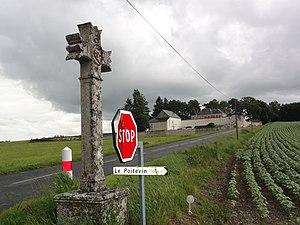
Draché (Indre-et-Loire) Croix de chemin 02
Draché est une commune française du département d'Indre-et-Loire, en région Centre-Val de Loire.